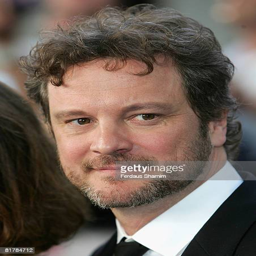
actor attends the world premiere held